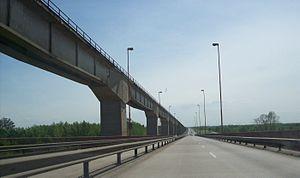
Le Complejo Ferrovial Zárate - Brazo Largo ou Complexe ferro-routier Zárate - Brazo Largo en Argentine, est la principale voie de communication entre la province d'Entre Ríos et le nord de celle de Buenos Aires. Destiné à franchir le Río Paraná, ce complexe a comme ouvrages d'art principaux deux ponts à la fois ferroviaires et routiers, construits en enfilade, se trouvant à une distance de 30 km l'un de l'autre, et franchissant les bras appelés Paraná de las Palmas et Paraná Guazú du delta du Río Paraná.